Tim Brighouse

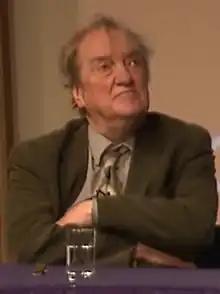
Brighouse in 2012

Sir Timothy Robert Peter Brighouse (15 January 1940 – 15 December 2023) was a British educator. He was the Schools Commissioner for London between 2002 and 2007, where he led the London Challenge.